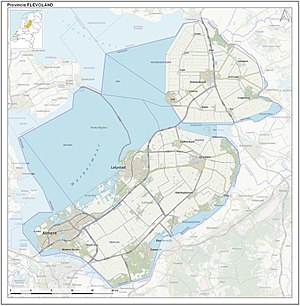
Flevoland / Geografi / Flevopolder
Kort over Flevoland, 2018.
Flevoland er en nederlandsk provins, beliggende i den centrale del af Nederlandene.